Draft evasion

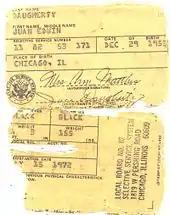
A Vietnam War-era draft card. Retention of the card was legally required.

In the United States during World War I, the word "slacker" was commonly used to describe someone who was not participating in the war effort, especially someone who avoided military service, an equivalent of the later term "draft dodger." Attempts to track down such evaders were called "slacker raids." Under the Espionage Act of 1917, activists including Eugene V. Debs and Emma Goldman were arrested for speaking out against the draft.